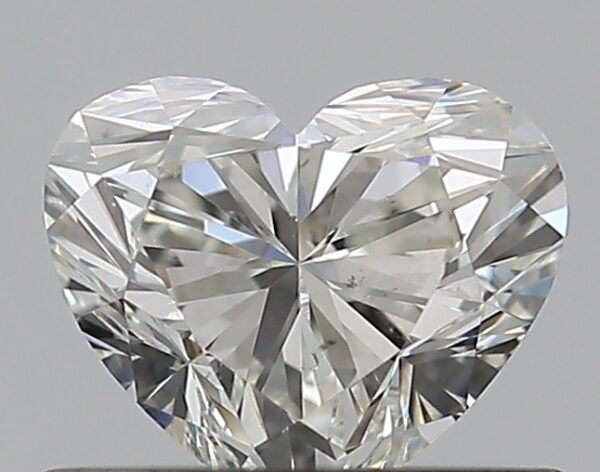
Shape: heart
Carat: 0.5
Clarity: VS2
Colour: I
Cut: EX
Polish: EX
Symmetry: EX
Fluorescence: N
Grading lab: GIA
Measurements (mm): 4.56 x 5.43 x 3.3